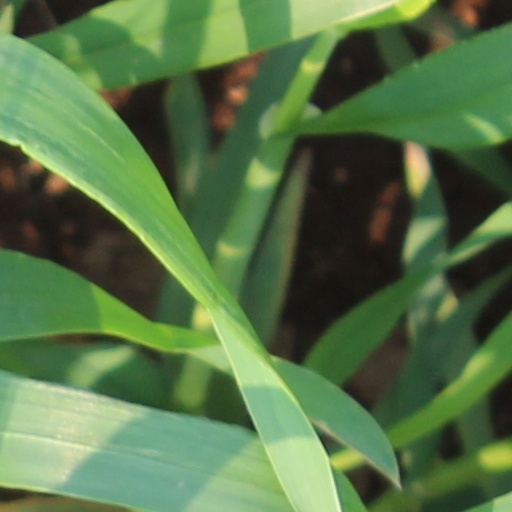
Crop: wheat